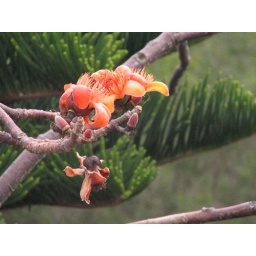
flowers in full bloom in the trees